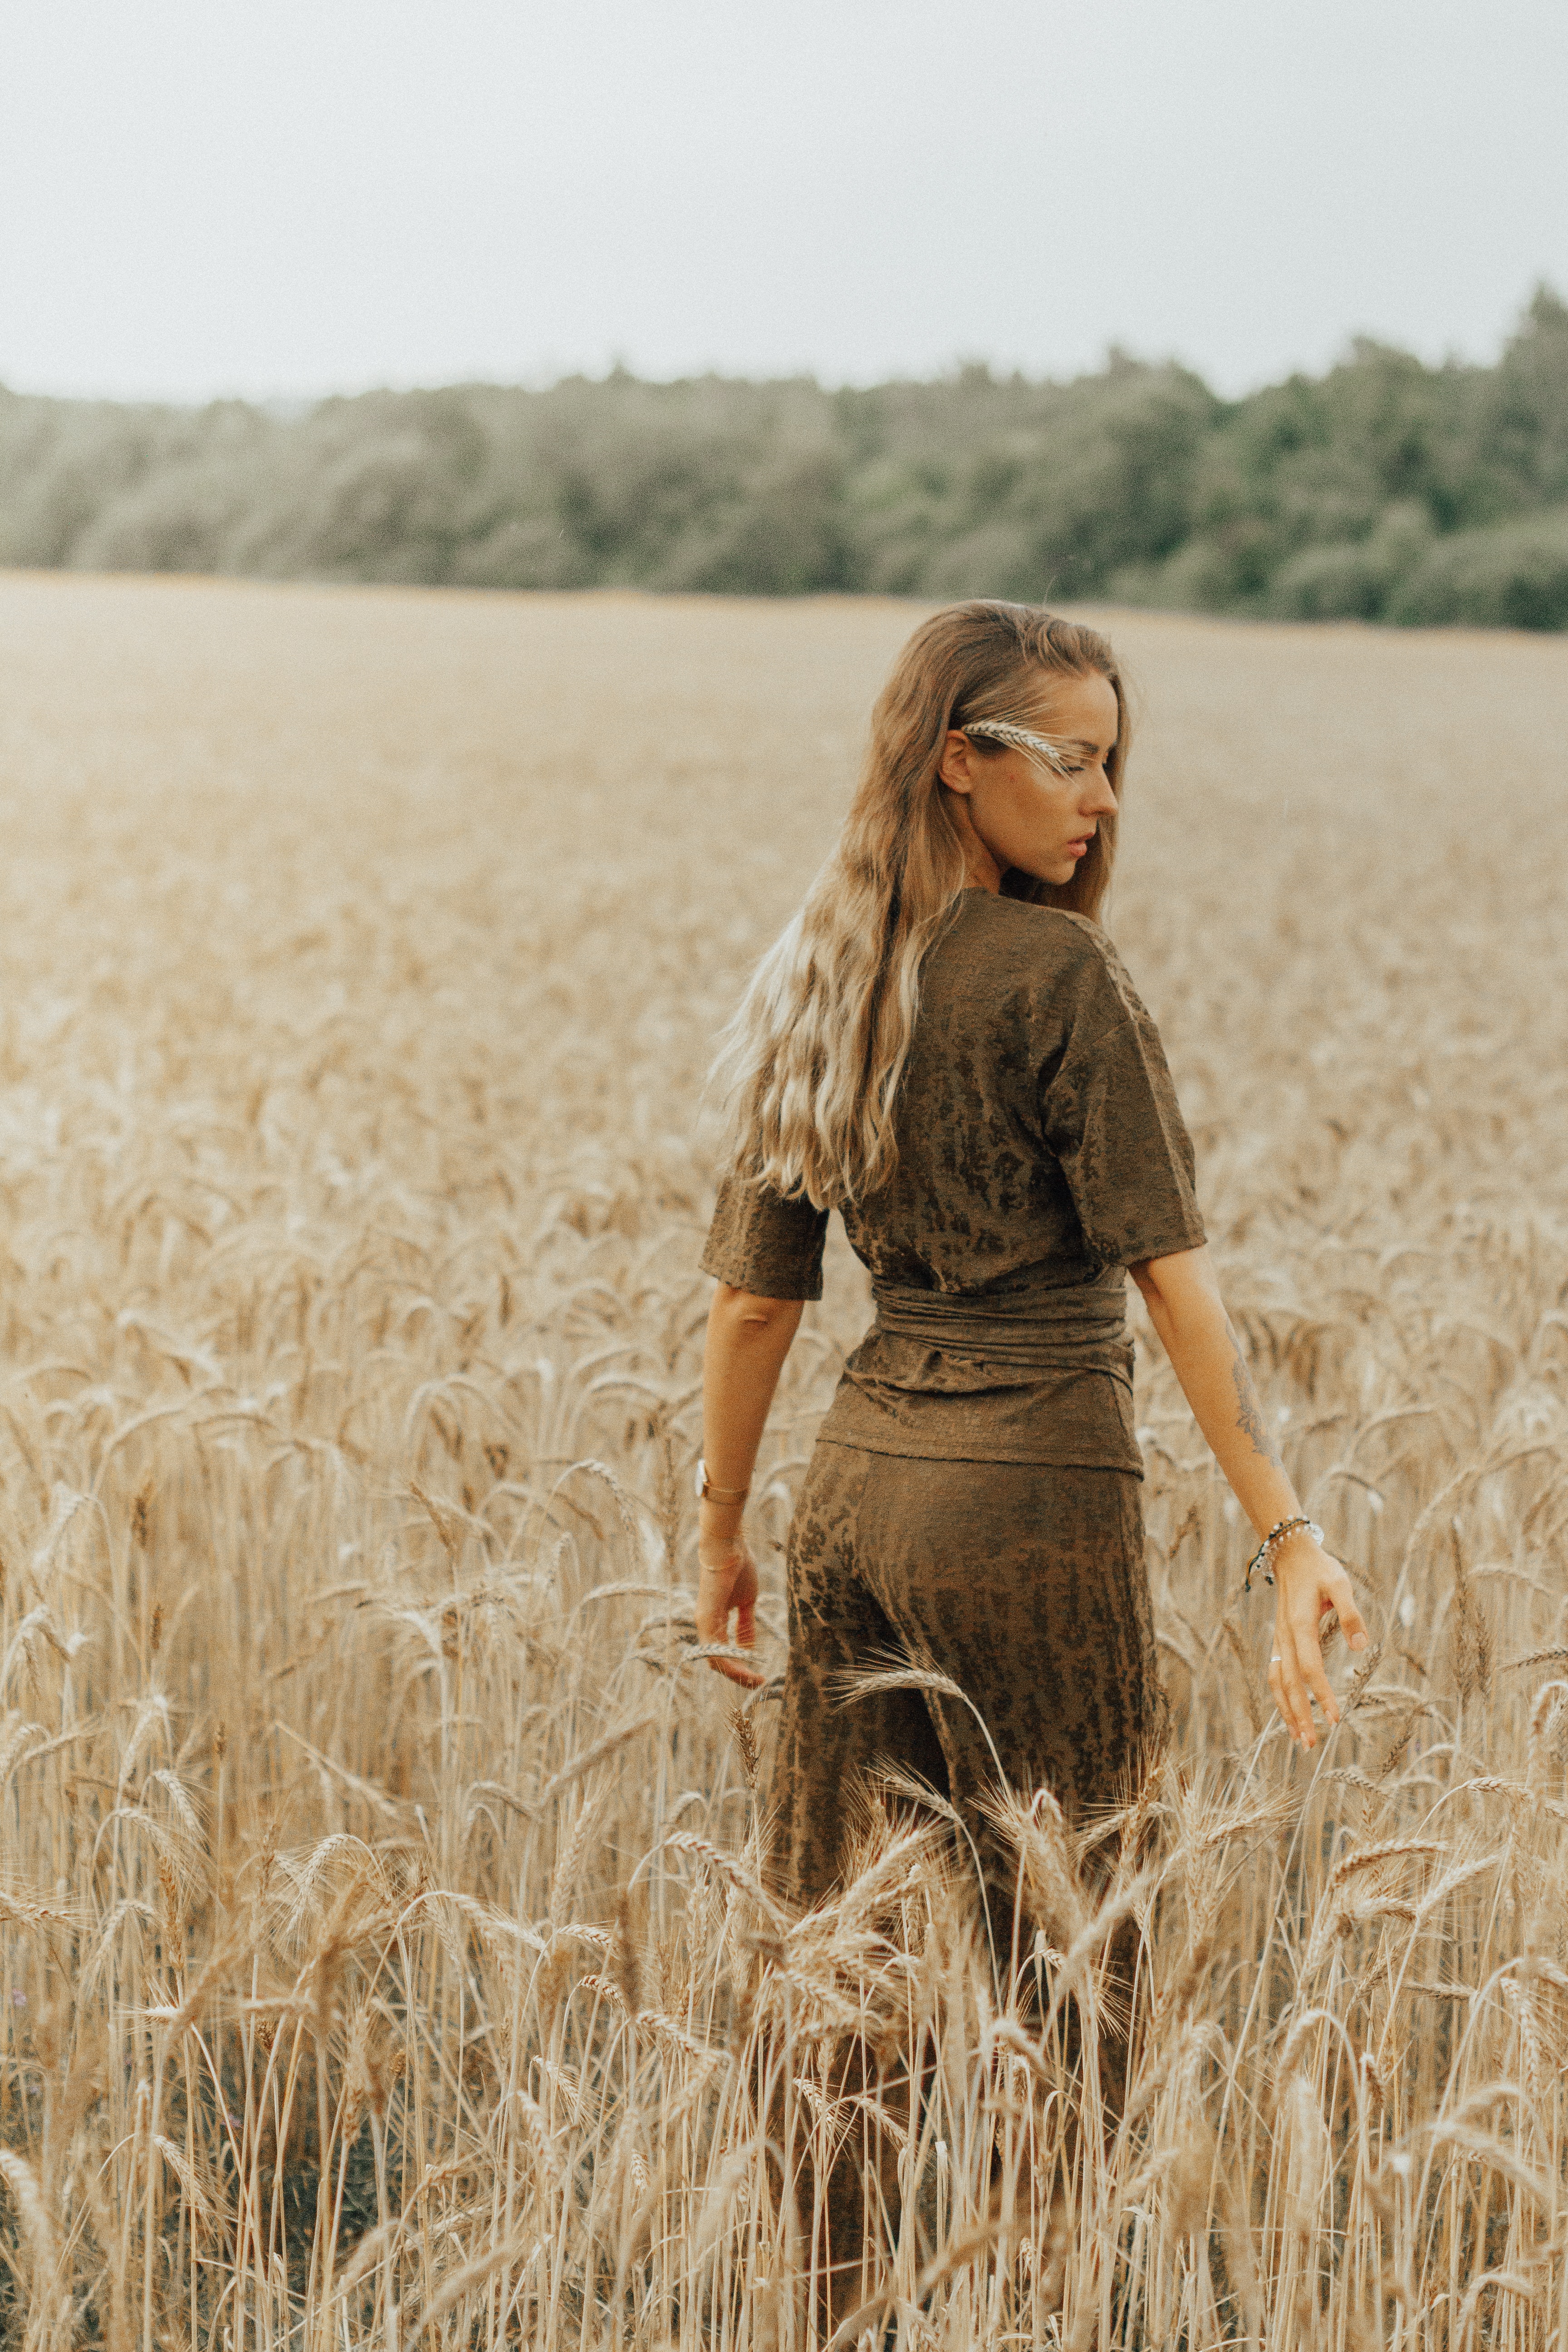
People in nature, hair, field, straw, grass family, summer, blond, long hair, fashion, photography, grass, wheat, dress, plant, photo shoot, prairie, grassland, happy, agriculture, brown hair, crop, food grain, rye, plain, vacation, portrait photography